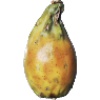
Label: cactus_fruit